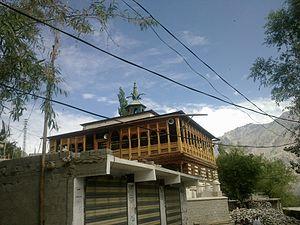
Vous trouverez ci-dessous une liste incomplète des sites du patrimoine culturel du Gilgit-Baltistan. Selon la publication de l'Agence de protection de l'environnement pakistanaise sur les zones protégées, il n'y a que deux sites archéologiques et monuments au Gilgit-Baltistan.